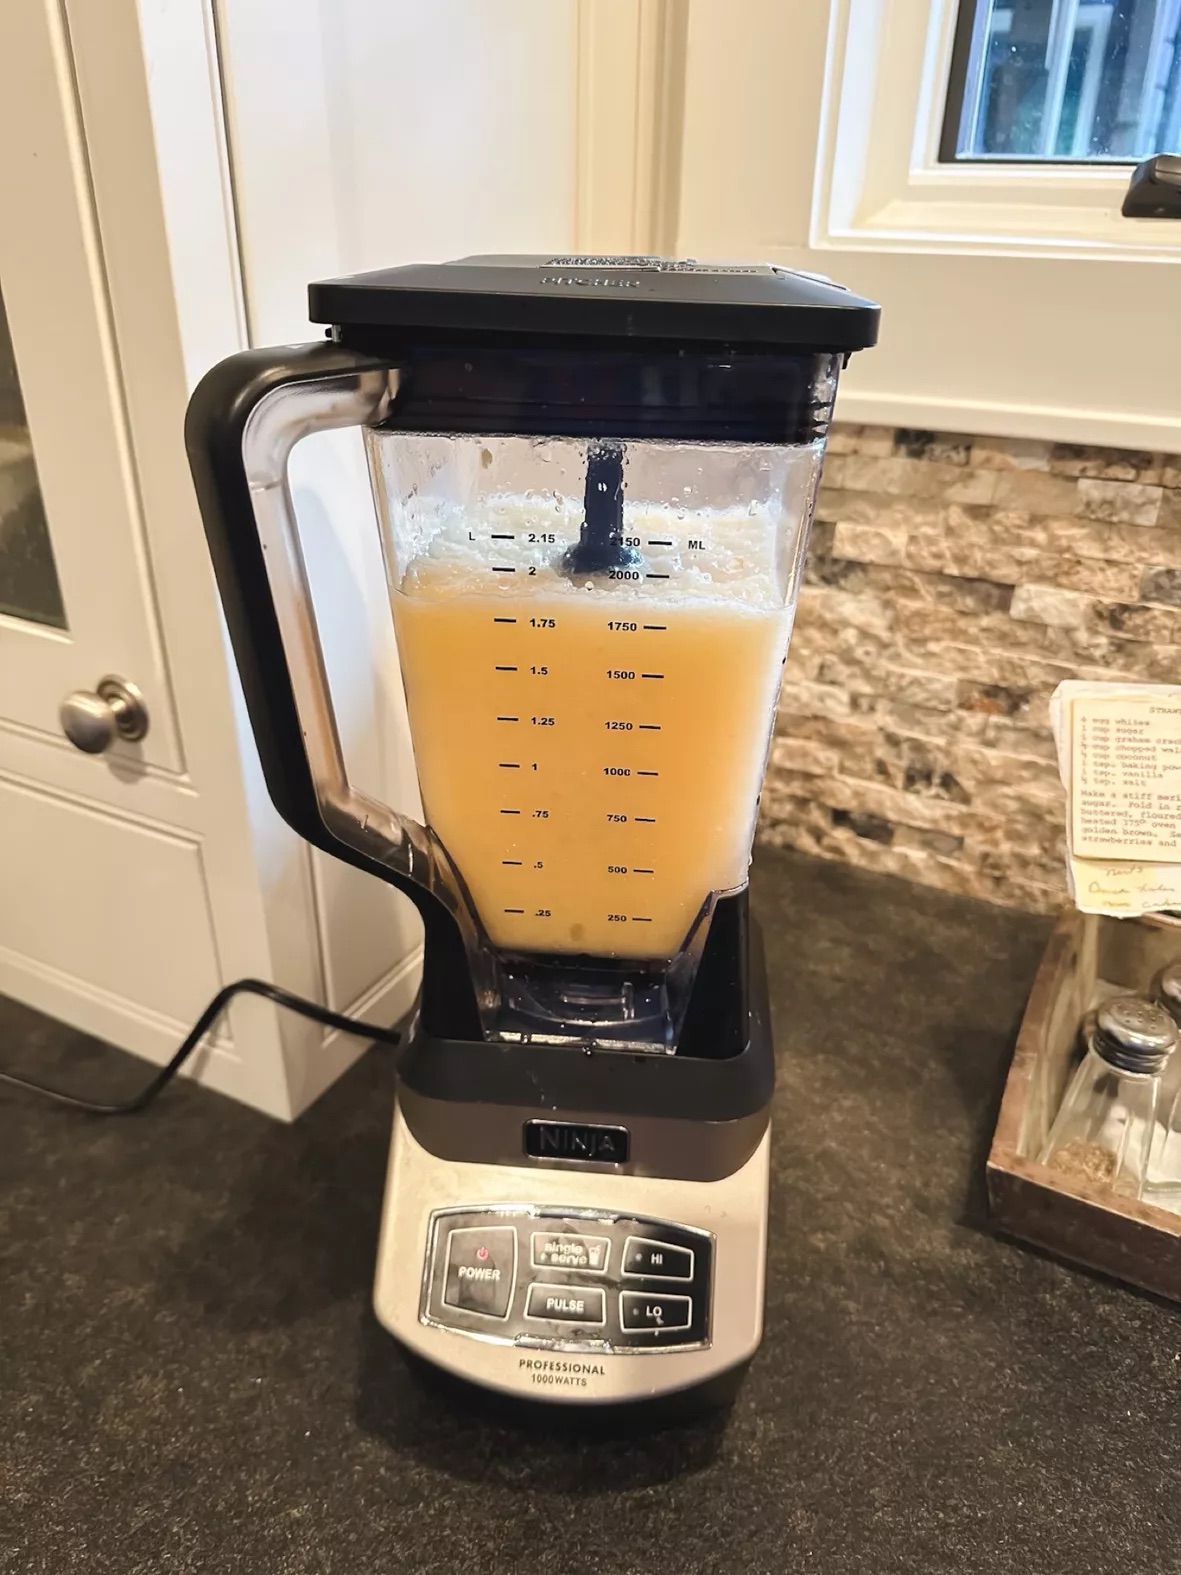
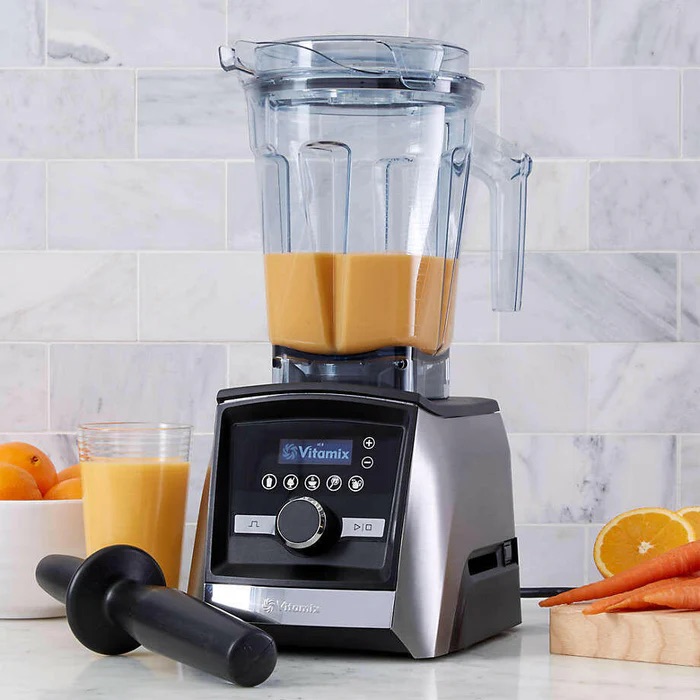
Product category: items_blender
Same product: no